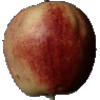
Label: Apple Red 3